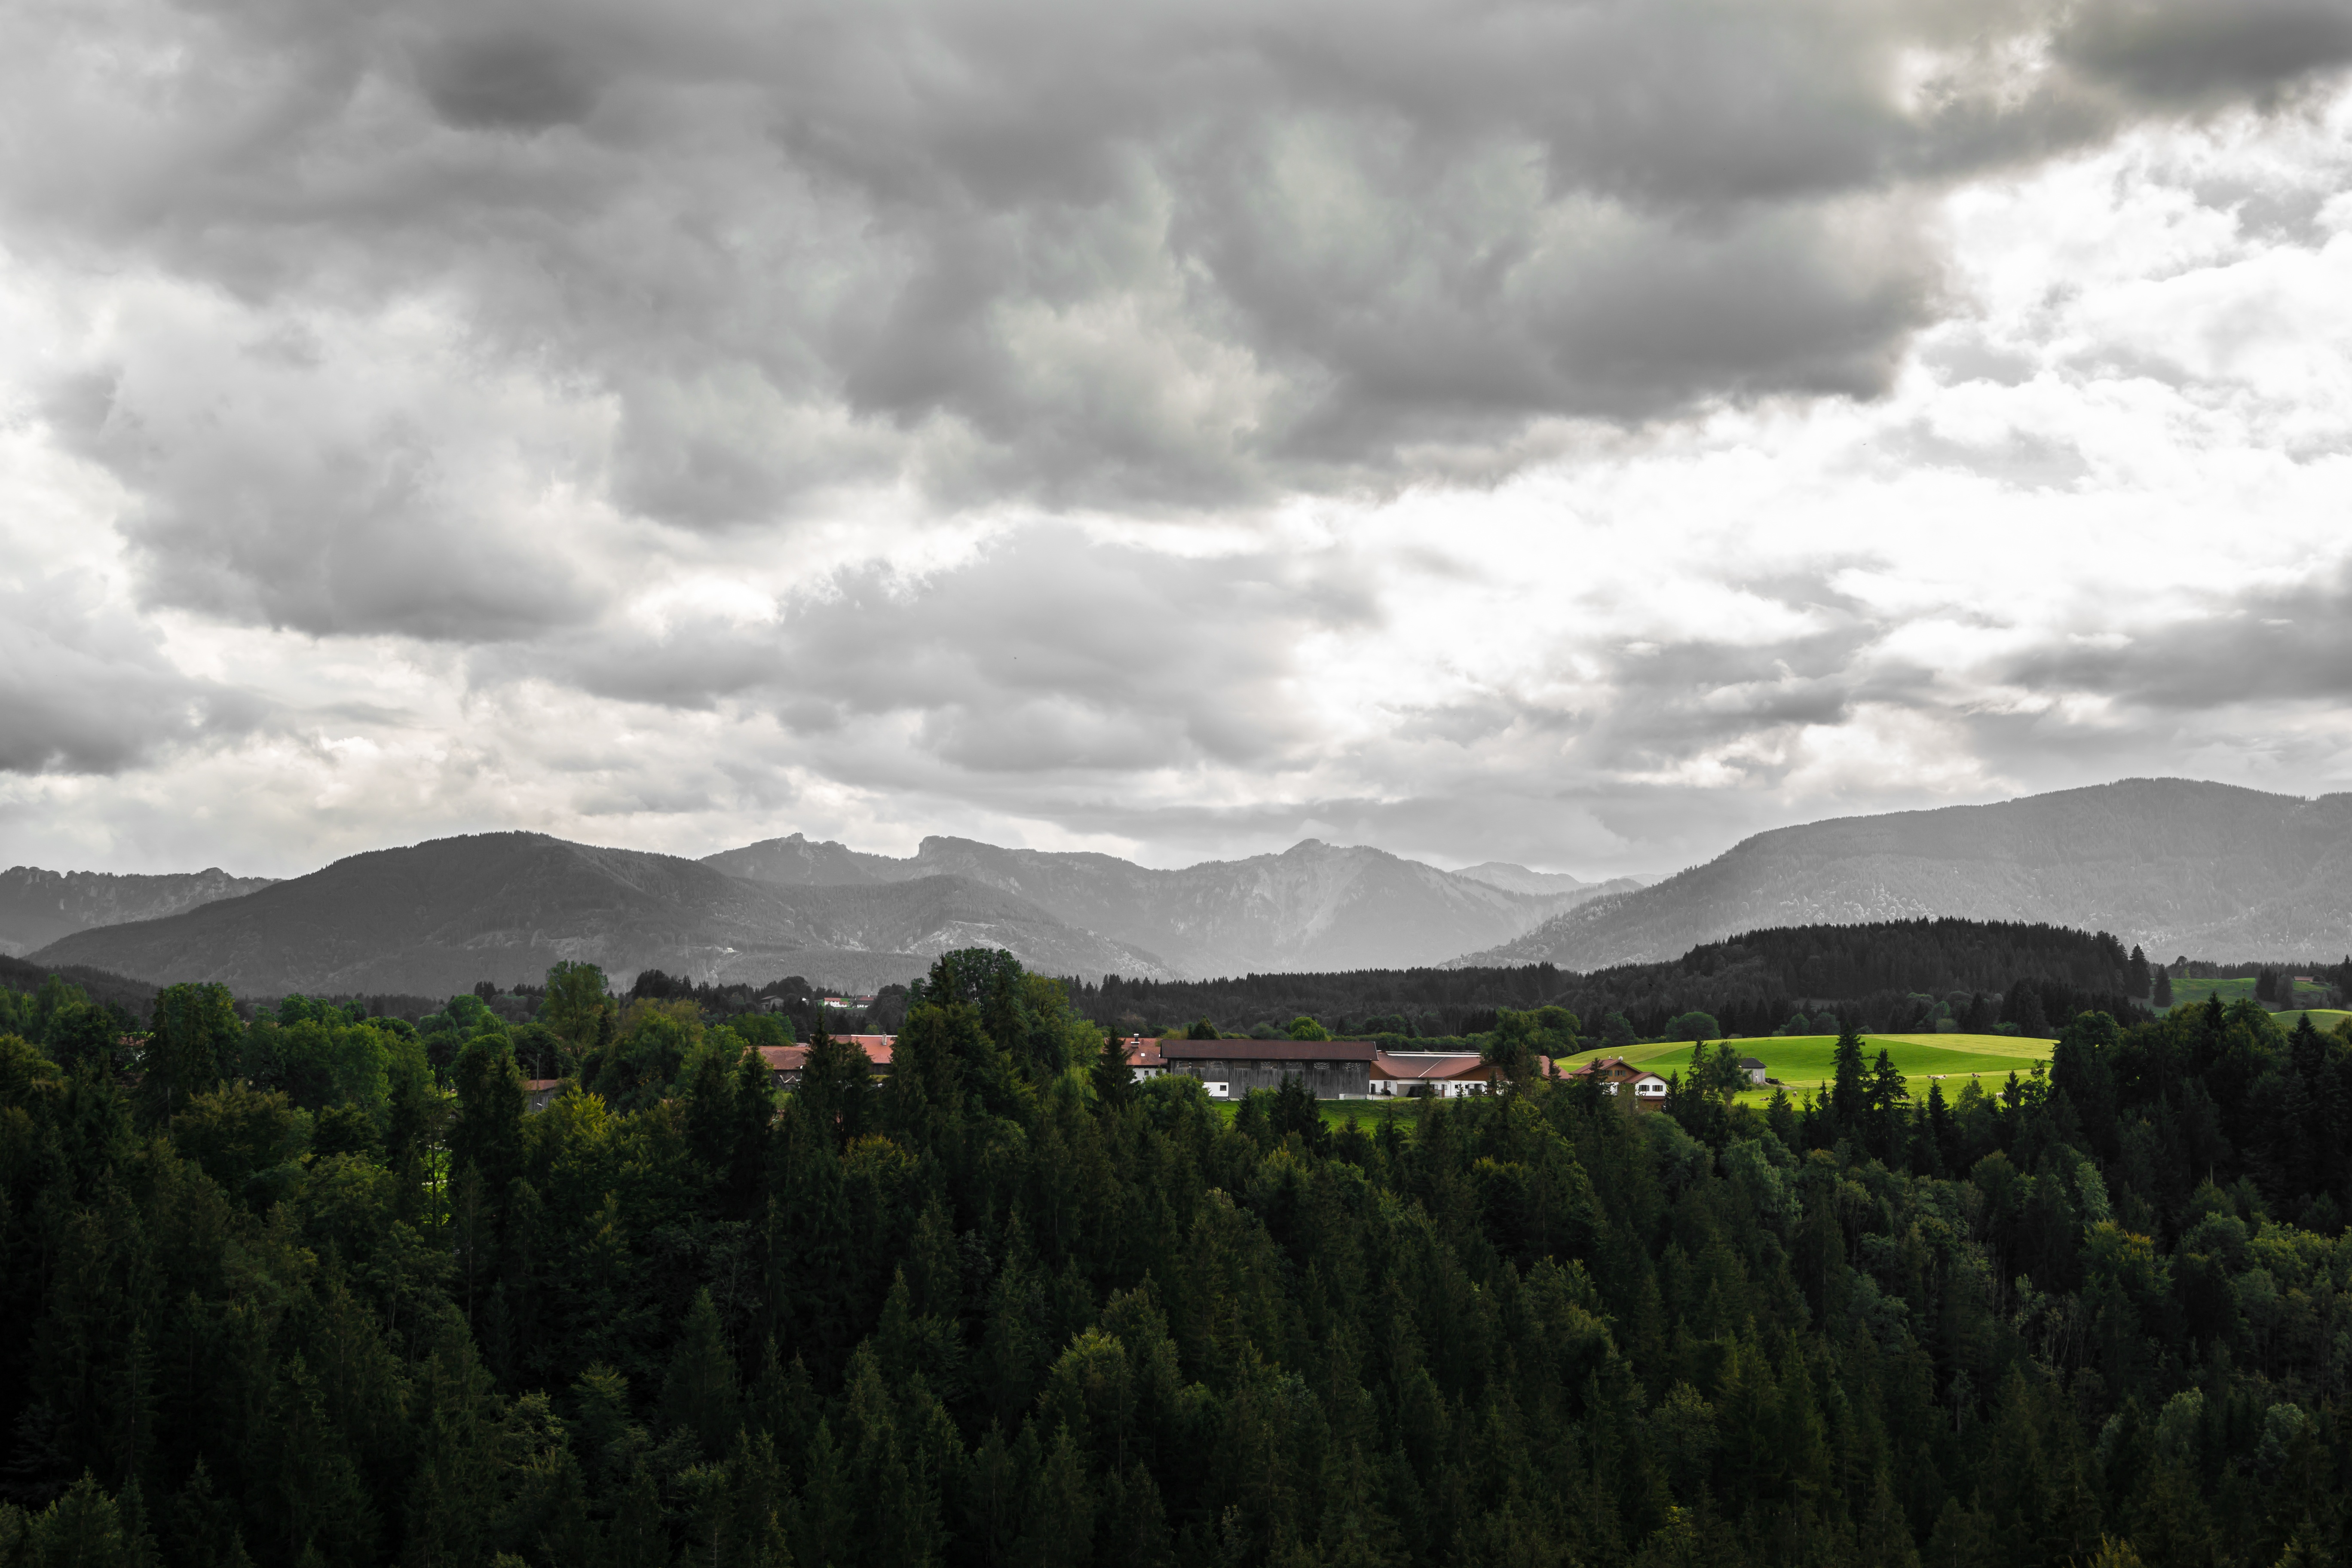
landscape, tree, nature, forest, horizon, wilderness, mountain, cloud, sky, farm, meadow, hill, lake, valley, mountain range, pasture, autumn, alpine, highland, ridge, plain, clouds, mountains, plateau, germany, bavaria, loch, ecosystem, rural area, landform, meteorological phenomenon, oberammergau alpine, ceedings, geographical feature, atmospheric phenomenon, mountainous landforms